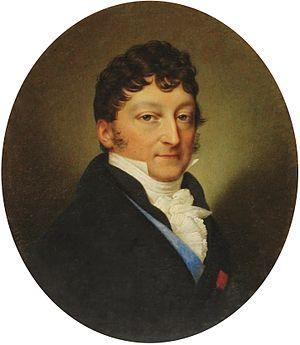
Le duc de Blacas (1771-1839)
Cet article dresse la liste des chefs du gouvernement français depuis 1598.
Le gouvernement de Gand est le gouvernement en exil de Louis XVIII lors des Cent-Jours. Alors que Napoléon Iᵉʳ rassemble des forces et monte vers Paris, le souverain prend des décisions maladroites. Il se prive ainsi de soutien national et international, s'estimant capable de rétablir la situation. En appelant à la défense de la charte, en refusant l'intervention d'armées étrangères, en demandant fidélité à sa propre armée largement acquise au souvenir napoléonien, Louis XVIII se trouve finalement dans l'impasse. Le roi quitte Paris le 19 mars 1815 et franchit les frontières françaises le 23 mars 1815 pour s'installer à Gand.
Cet article présente la succession des gouvernements de la France depuis le couronnement d'Hugues Capet jusqu'à aujourd'hui.